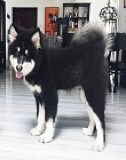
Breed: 1324-n000004-malamute